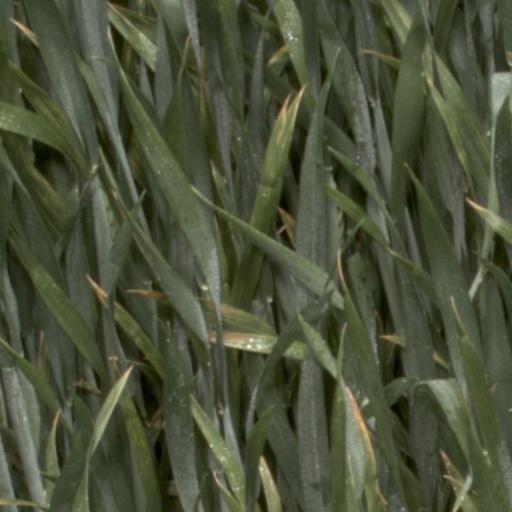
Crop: wheat